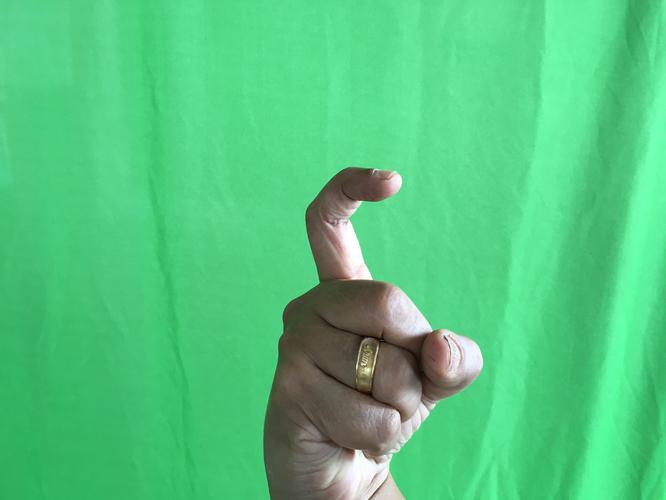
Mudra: Tamarachudam
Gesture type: single_hand